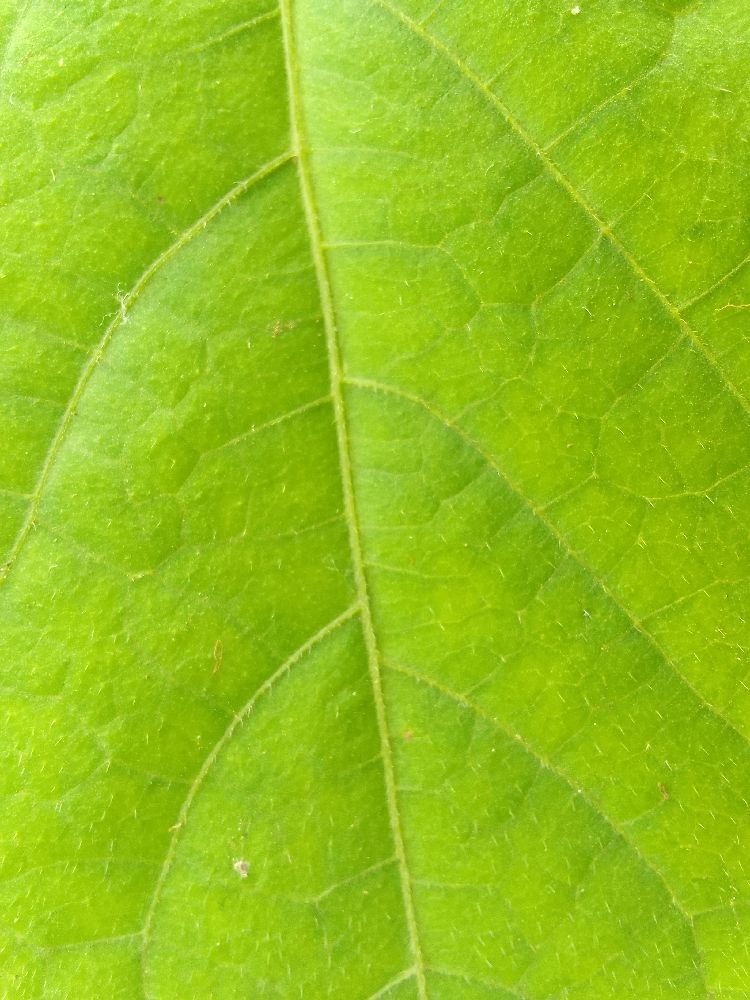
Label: healthy